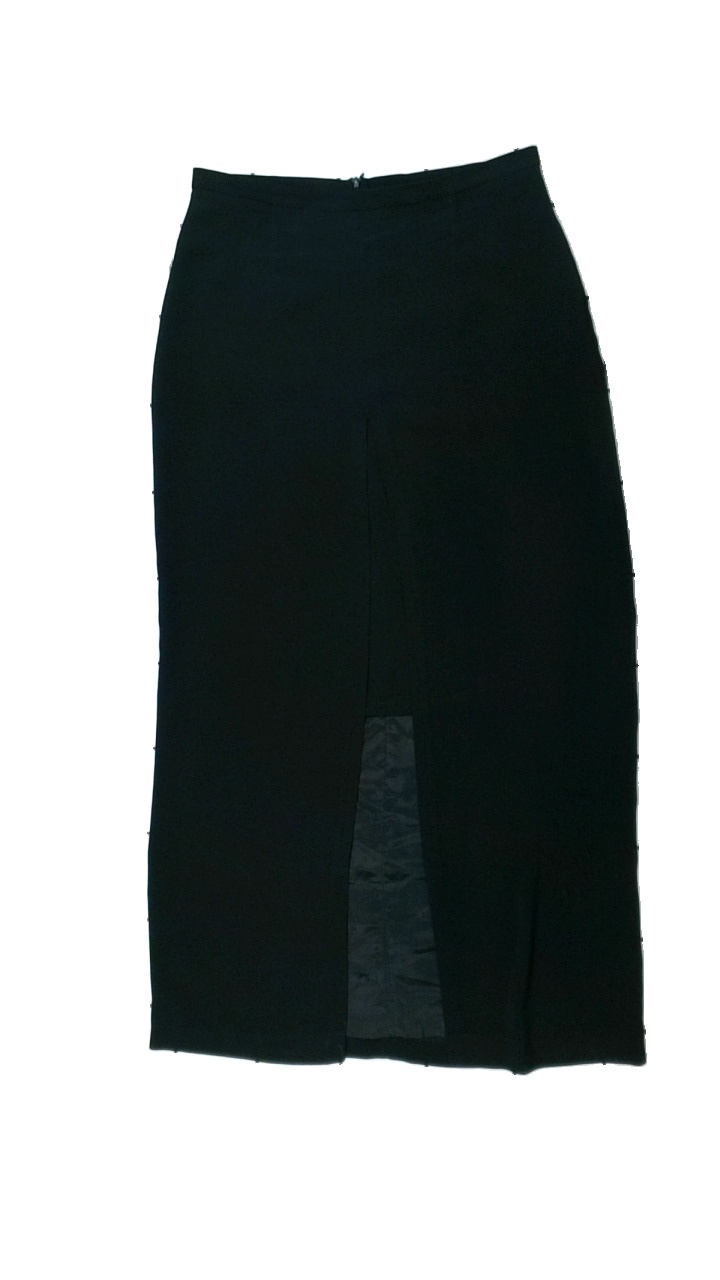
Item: Skirt (Ladies)
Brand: Lindex
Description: svart kjol, lite luddig
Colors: Black
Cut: Regular
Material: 100% polyester
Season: All
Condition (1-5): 4
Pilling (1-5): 5
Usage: Reuse
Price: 50-100